The Fighting Temptations

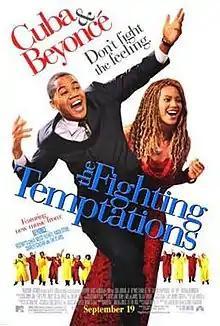
Theatrical release poster

The Fighting Temptations is a 2003 American musical comedy film directed by Jonathan Lynn, written by Elizabeth Hunter and Saladin K. Patterson, and distributed by Paramount Pictures and MTV Films. Cuba Gooding Jr. plays a man who returns to his hometown in Georgia and attempts to revive a church choir in order to enter a gospel competition, with the help of his childhood friend, played by Beyoncé Knowles.